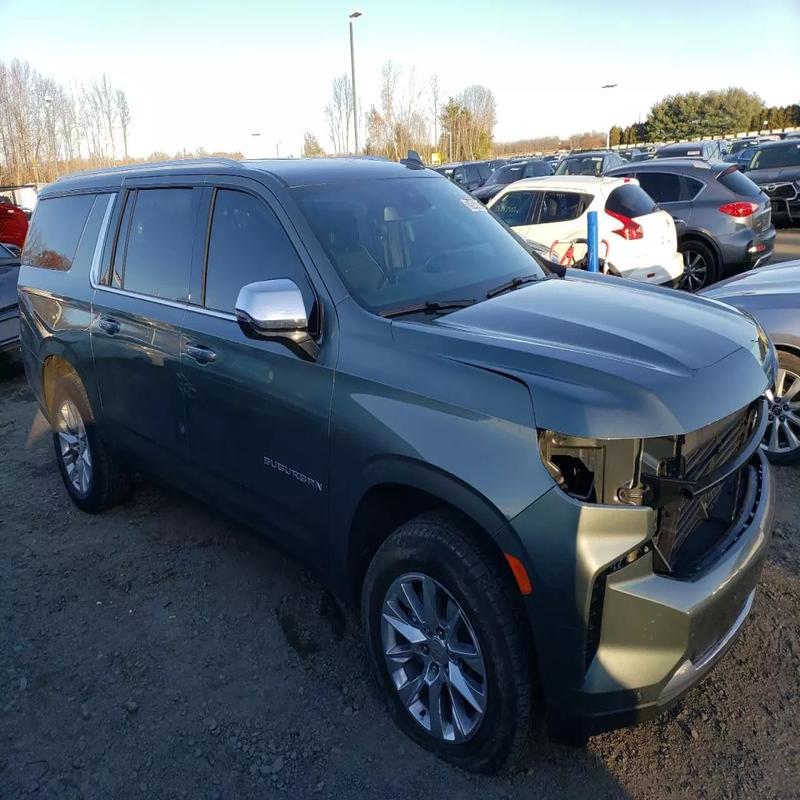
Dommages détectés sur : plaque d'immatriculation avant, pare-choc avant, feu avant droit, feu avant gauche, capot, aile avant droite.
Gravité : majeur